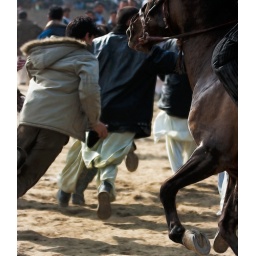
Buskashi is a traditional Afghan sport. The fight over the dead goat is brutal for riders and horses alike.